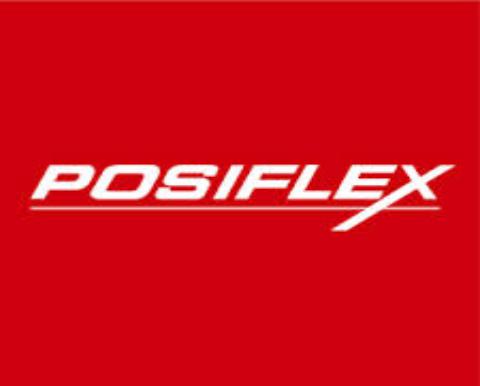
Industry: Others